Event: Nepal Earthquake
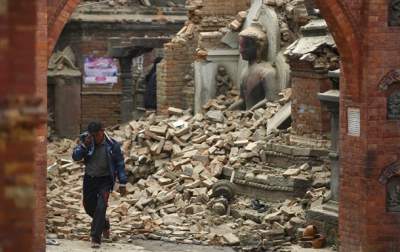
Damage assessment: damage